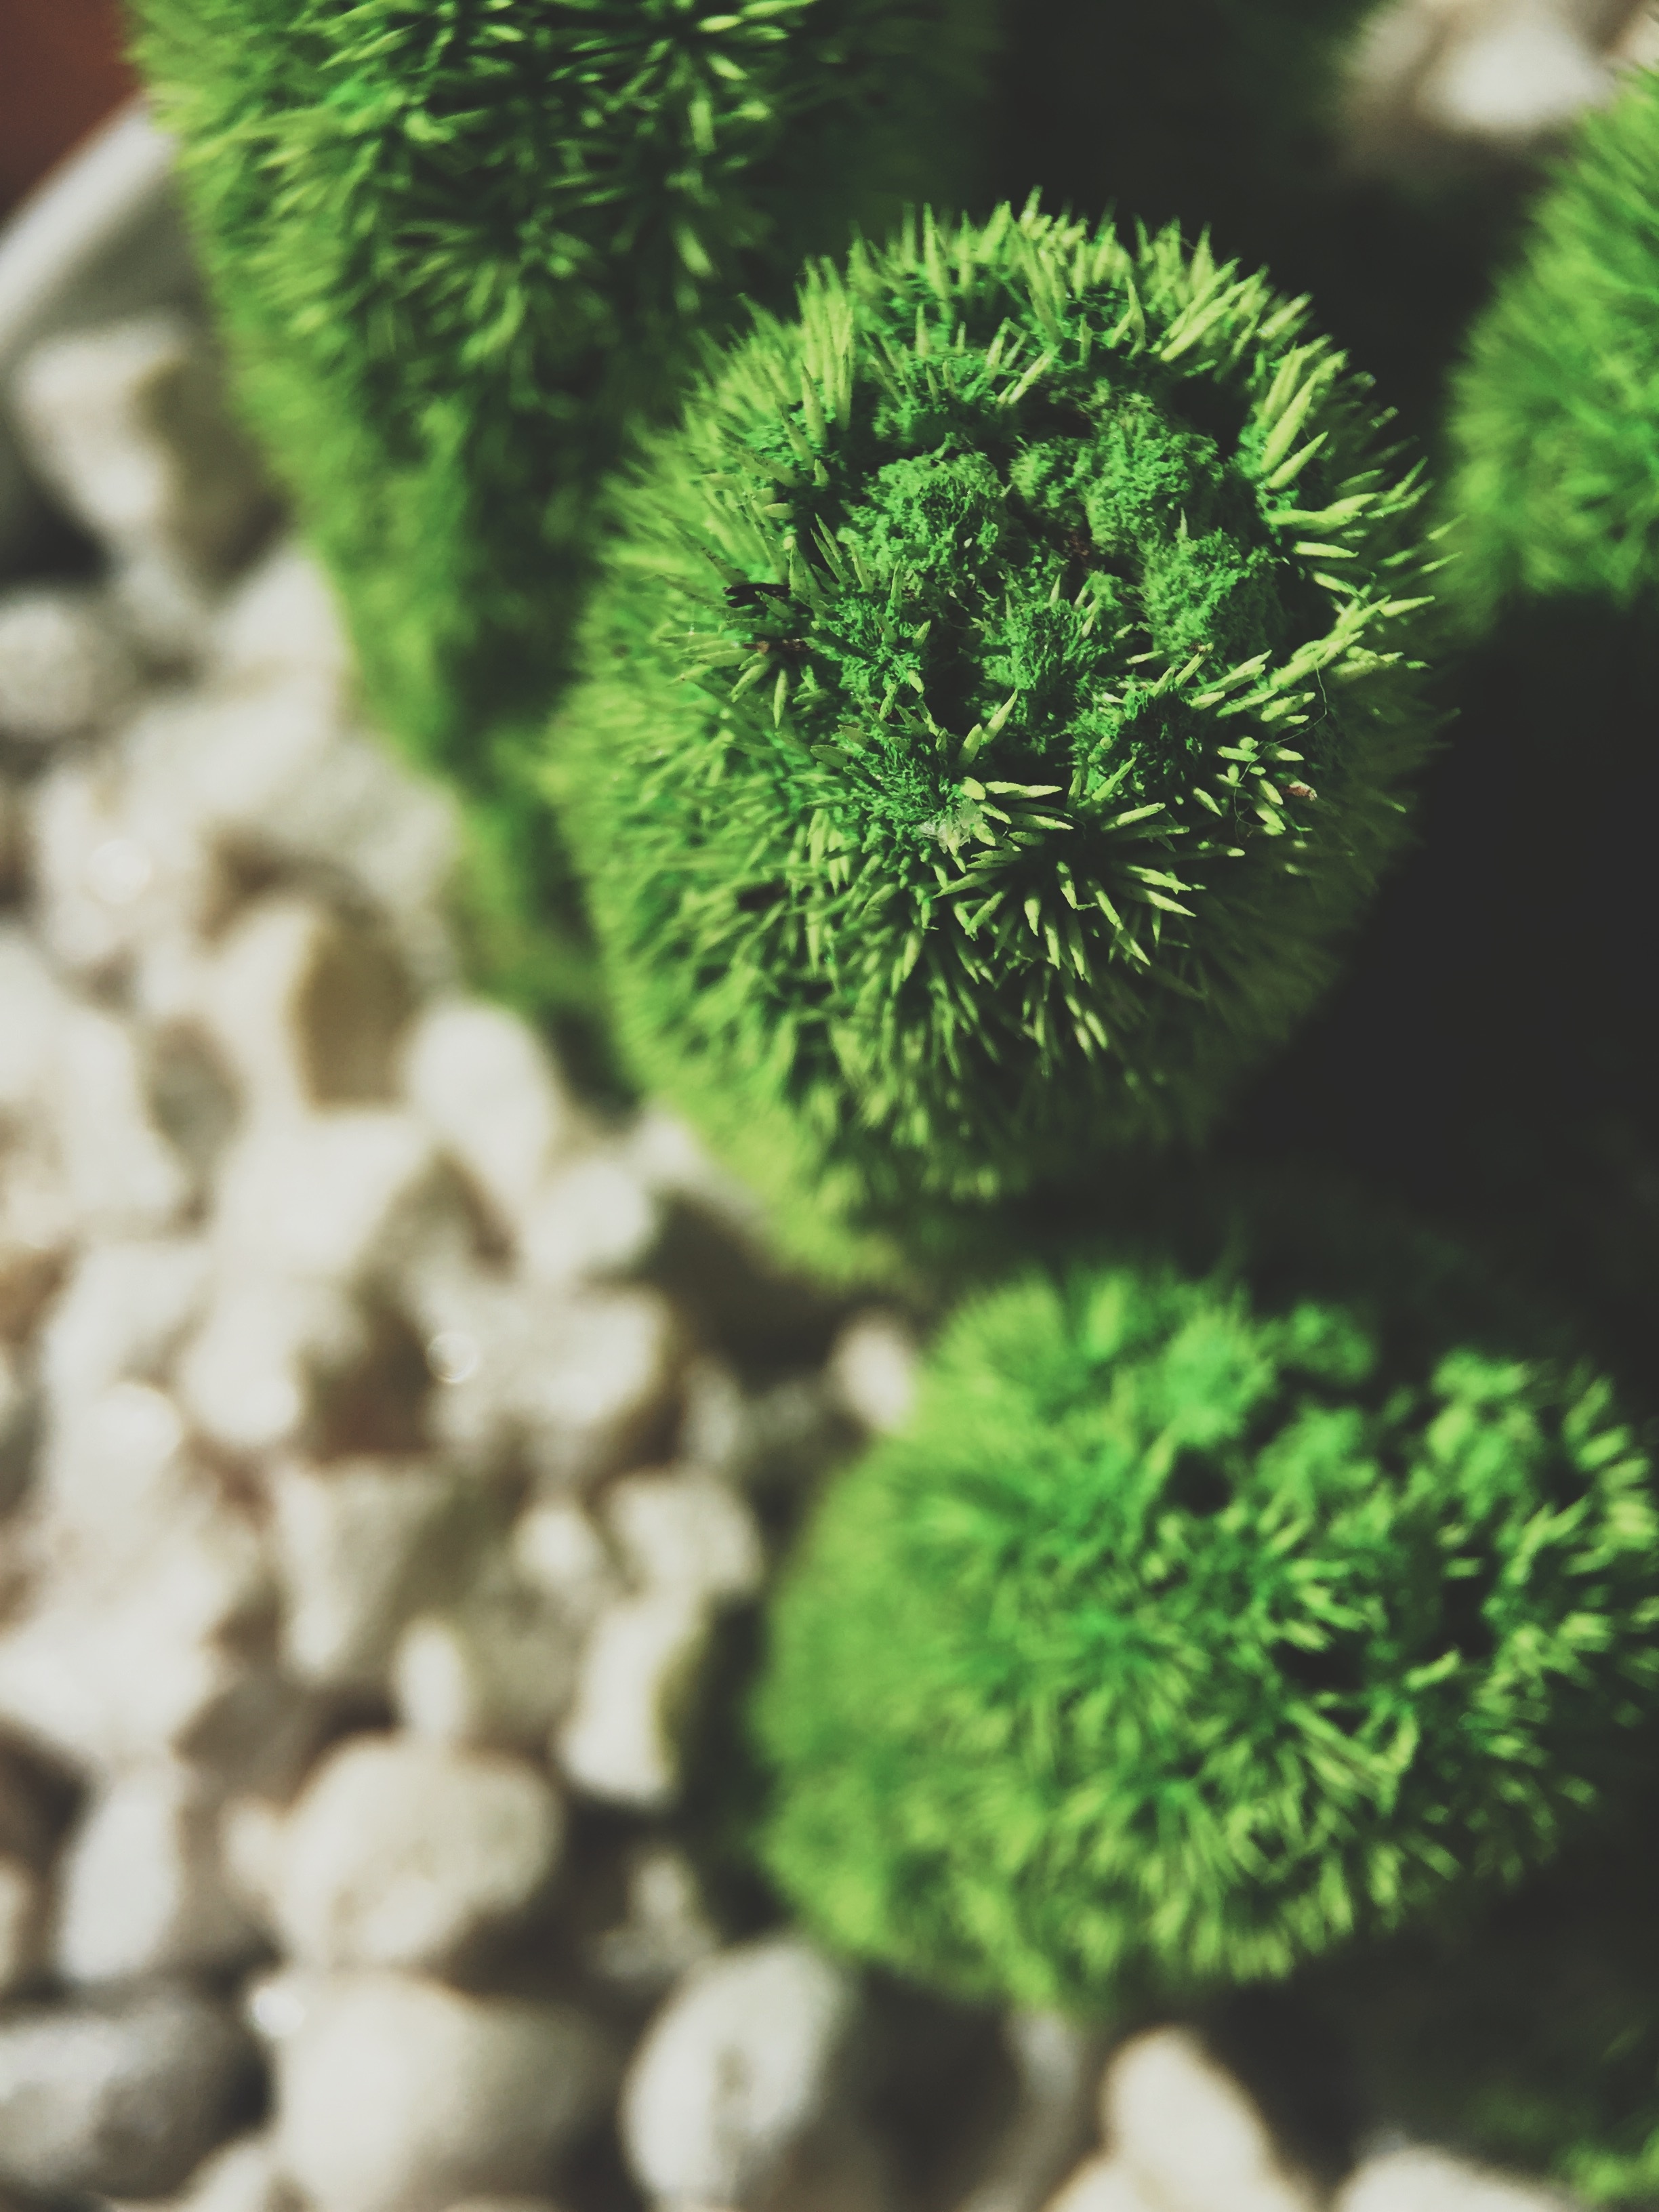
tree, grass, plant, leaf, flower, moss, green, herb, botany, fir, flora, spruce, flowering plant, grass family, woody plant, land plant